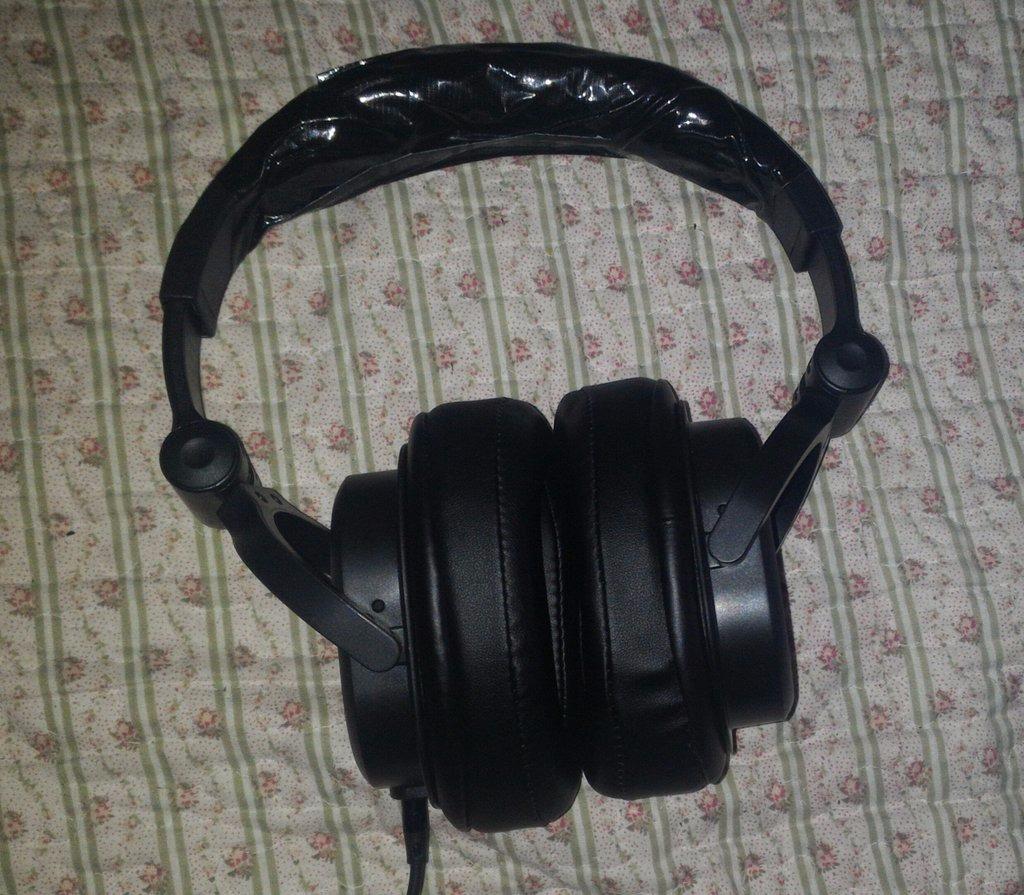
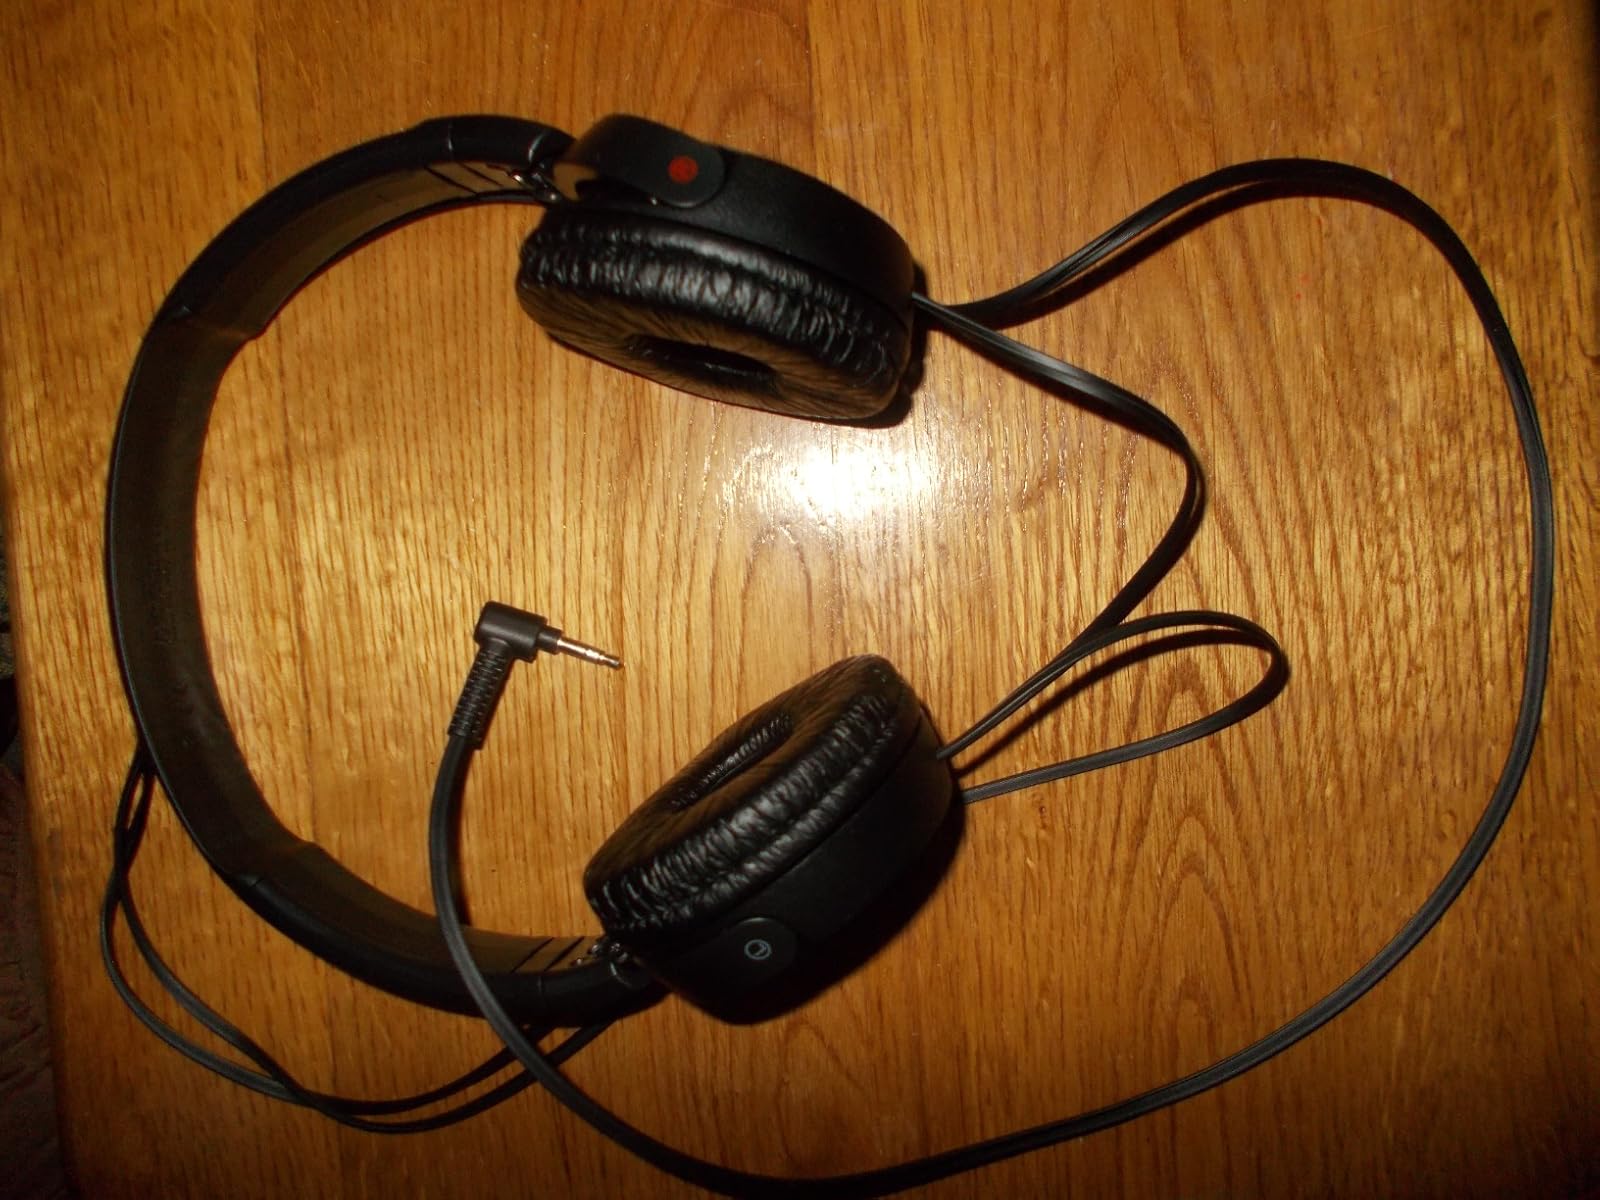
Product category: headphones
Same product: no